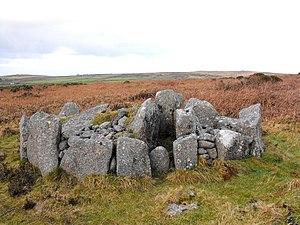
Cette liste non exhaustive recense les principaux sites mégalithiques en Cornouailles.